Vincent van Gogh

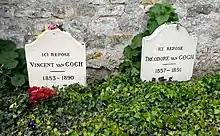
Two graves and two gravestones side by side; heading behind a bed of green leaves, bearing the remains of Vincent and Theo van Gogh, where they lie in the cemetery of Auvers-sur-Oise. The stone to the left bears the inscription: "Ici Repose Vincent van Gogh (1853–1890)" and the stone to the right reads: "Ici Repose Theodore van Gogh (1857–1891)"

In May 1890, Van Gogh left the clinic in Saint-Rémy to move nearer to both Dr Paul Gachet in the Paris suburb of Auvers-sur-Oise and to Theo. Gachet was an amateur painter and had treated several other artists – Camille Pissarro had recommended him. Van Gogh's first impression was that Gachet was "iller than I am, it seemed to me, or let's say just as much."